Marcelo Torcuato de Alvear

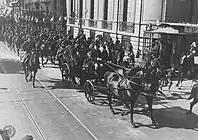
Alvear addressing Congress to be sworn in as president.

The Argentine radio broadcast the ceremony of the transfer of command, and for the first time in the history of Argentina the voice of a president was heard on the radio. The Sunday following the inauguration, Alvear visited the Jockey Club. It had been six years since a president had not attended there, as Yrigoyen refused to do so. Alvear's cabinet fully attended an interpellation in the Chamber of Deputies, when the ministers had not attended at least since 1919. On 1 May 1923 Alvear read the presidential speech. At 8:00 p.m., Alvear took his car and drove to the Constitución neighborhood to Yrigoyen's house, who invited him to dinner.